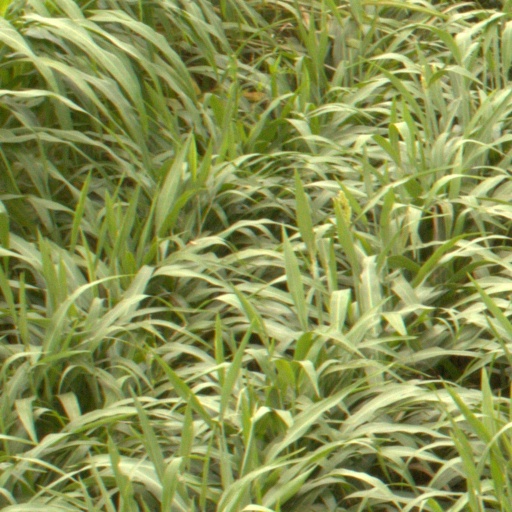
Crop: sorghum